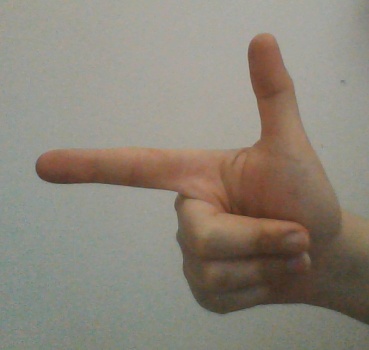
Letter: yaa